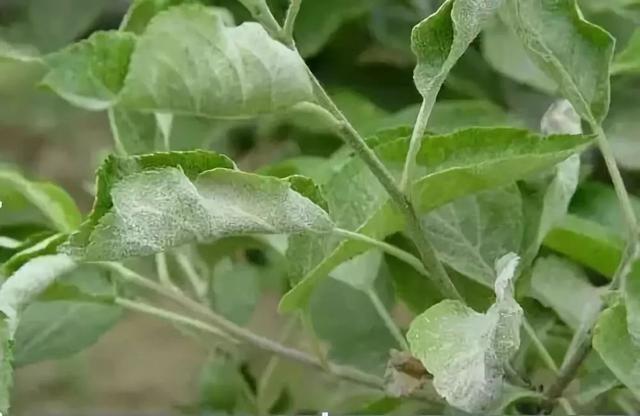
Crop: apple
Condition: healthy